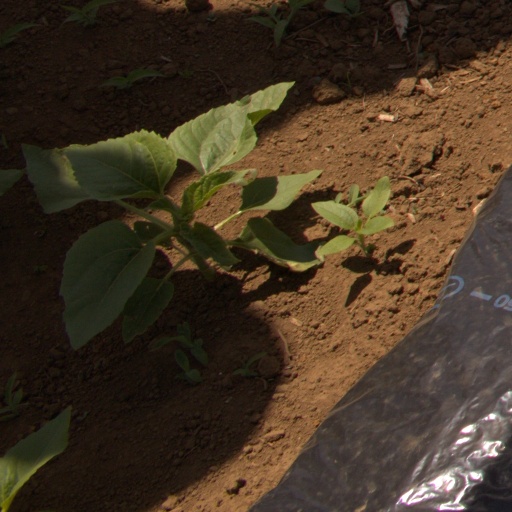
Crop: Jerusalem artichoke